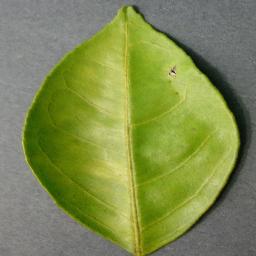
Label: Orange___Haunglongbing_(Citrus_greening)